Rosh HaNikra grottoes

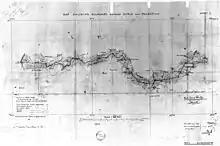
The Paulet–Newcombe Agreement showing Ras en-Nakura as the far left point on the boundary between Palestine and Syria.

Rosh HaNikra has served as a passage point for trade caravans and armies between Lebanon, Syria, Israel, Egypt, and Africa. In 1942, during World War II, after the Allied capture of Vichy-ruled Lebanon, the Haifa-Acre extension of the Hijaz Railway was further expanded into Lebanon for military purposes, which also entailed quarrying the tunnels at Ras el-Nakurah. This allowed for a railway connection between Haifa and the cities of Cairo to the south and Beirut to the north, the latter already being connected to Turkey and Iraq, or to Damascus and then via the Hijaz line to Amman. It was the South African contingent who blasted the tunnels.